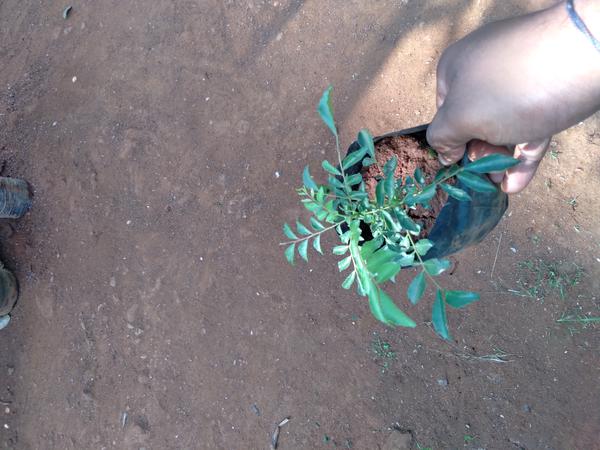
Plant: Curry_Leaf